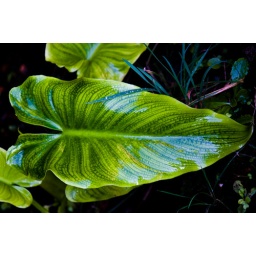
a green leaf splashed with water from a near by waterfall